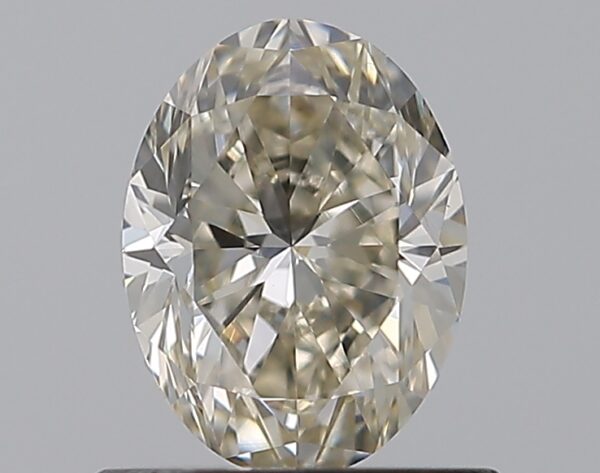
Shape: oval
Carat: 0.76
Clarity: VS2
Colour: L
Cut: VG
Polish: VG
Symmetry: VG
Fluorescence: F
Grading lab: GIA
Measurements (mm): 6.74 x 5.05 x 3.33